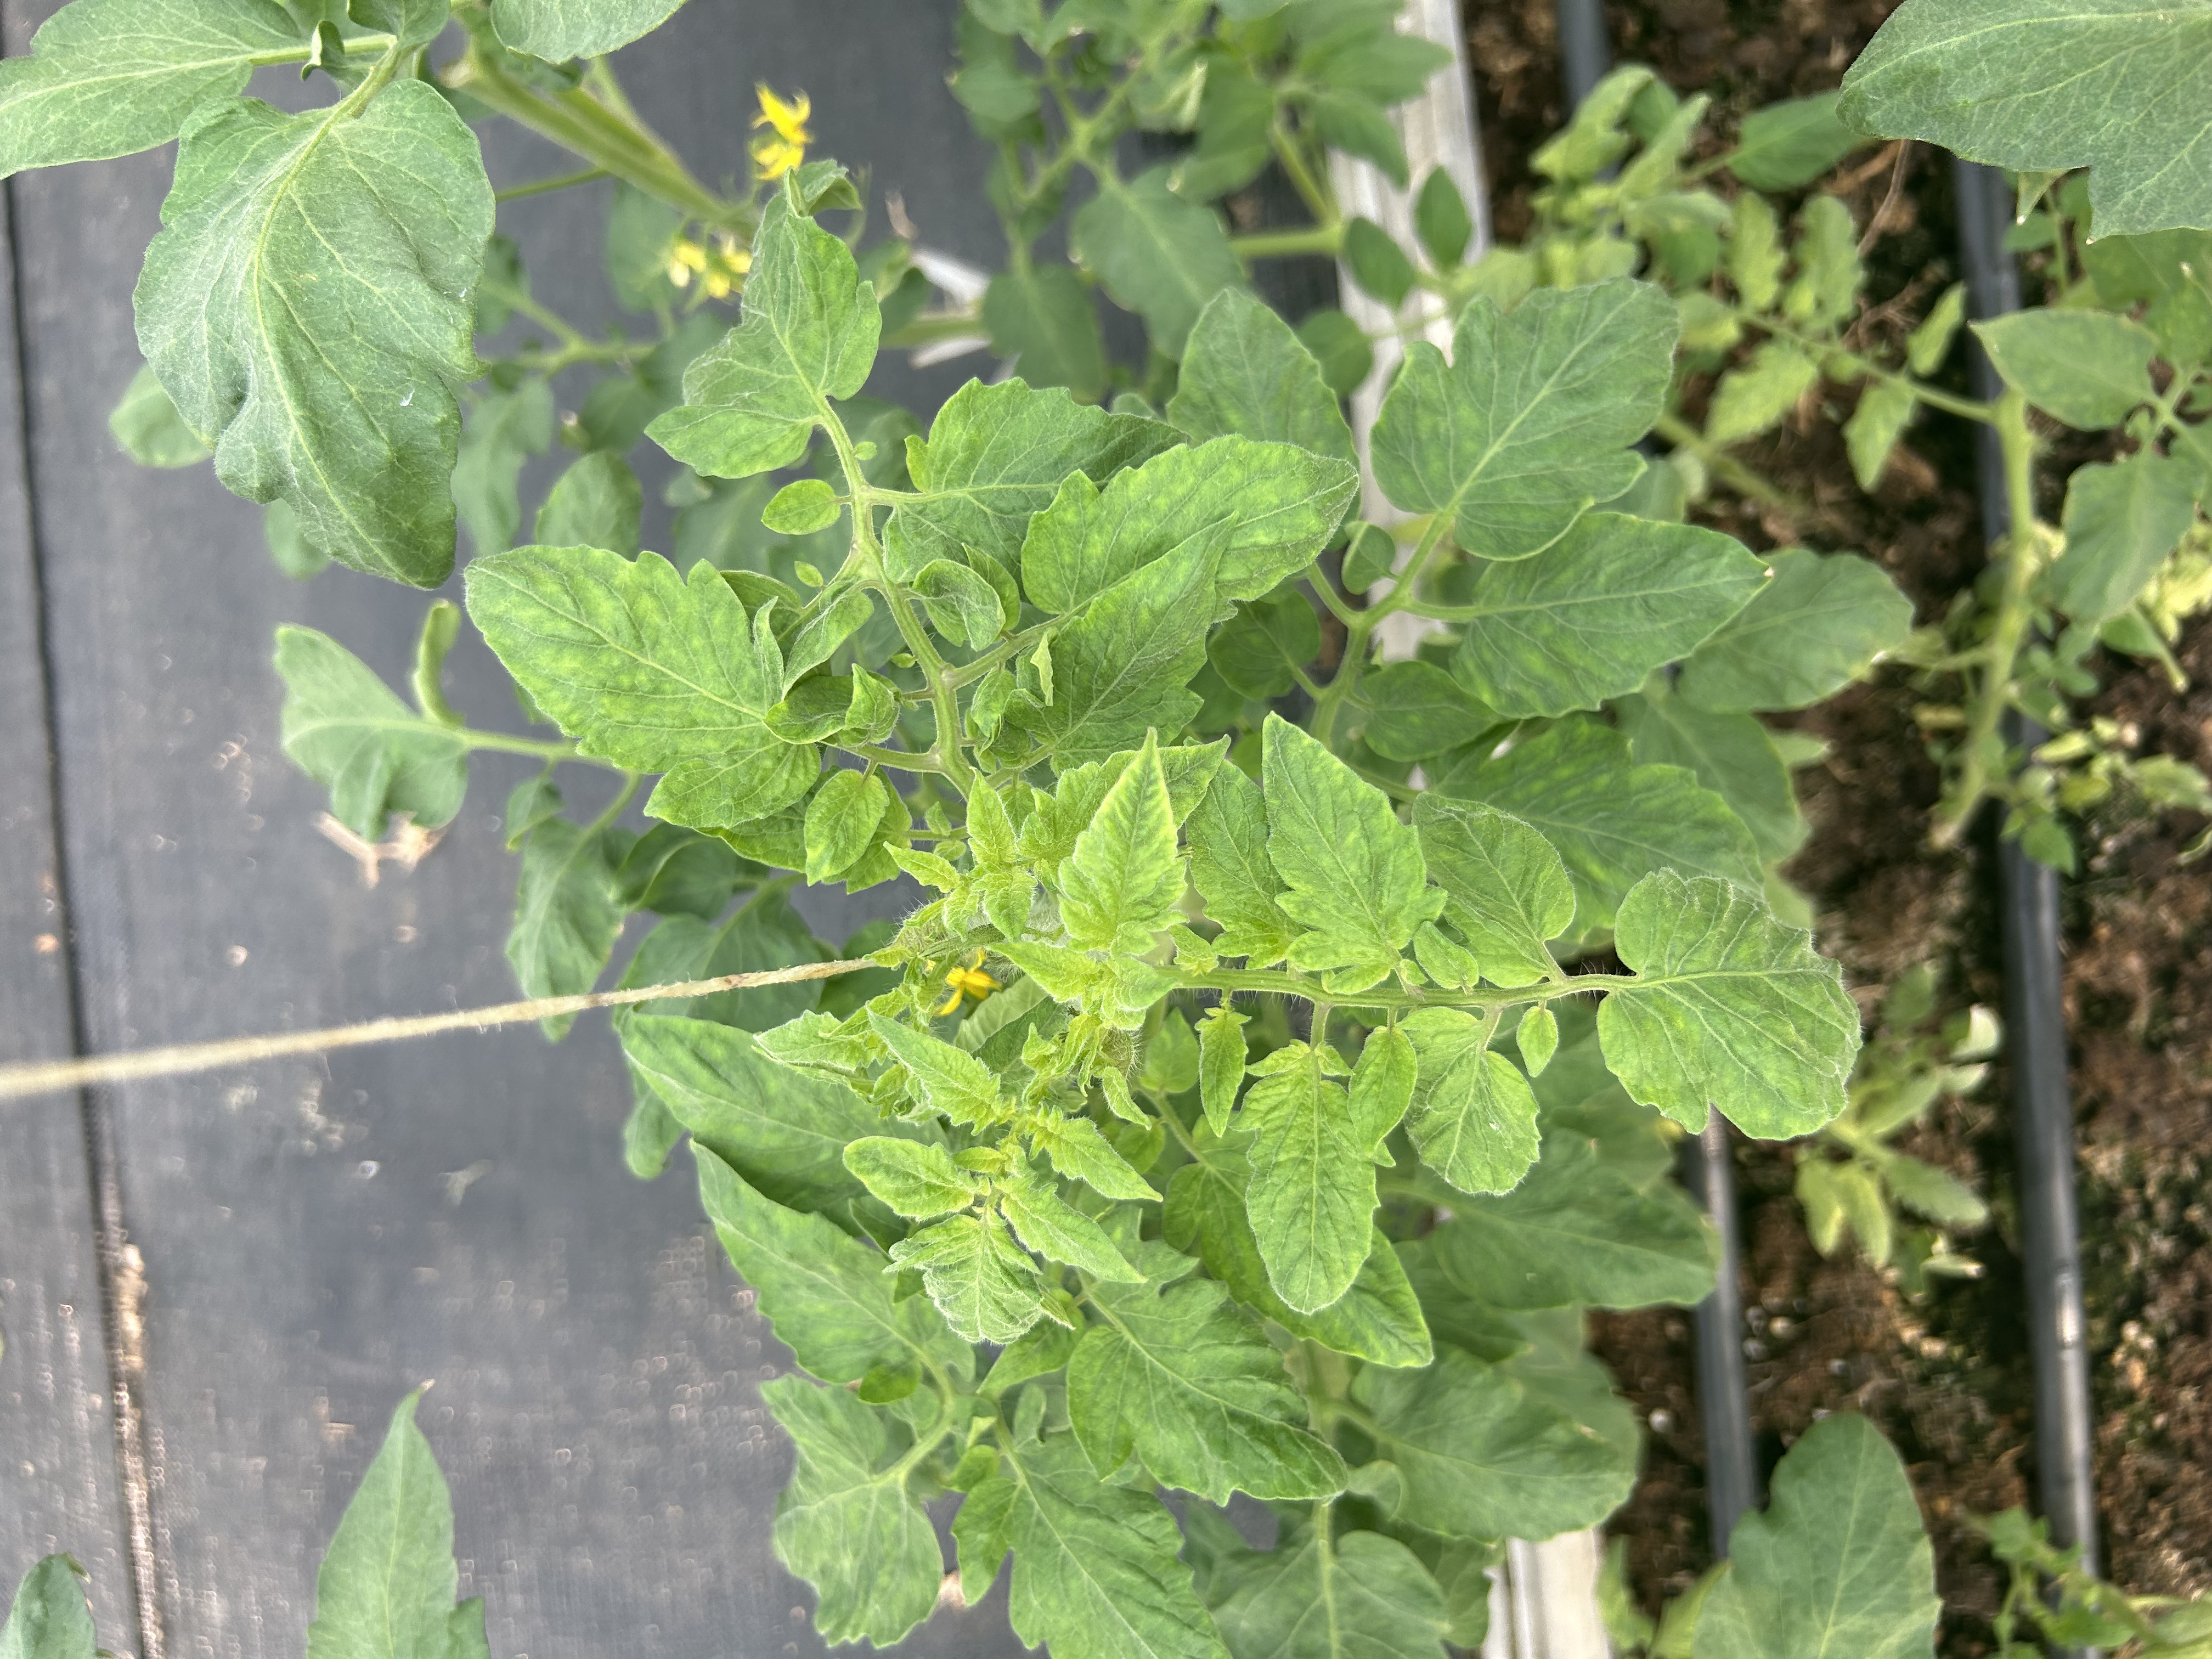
Disease: Viral